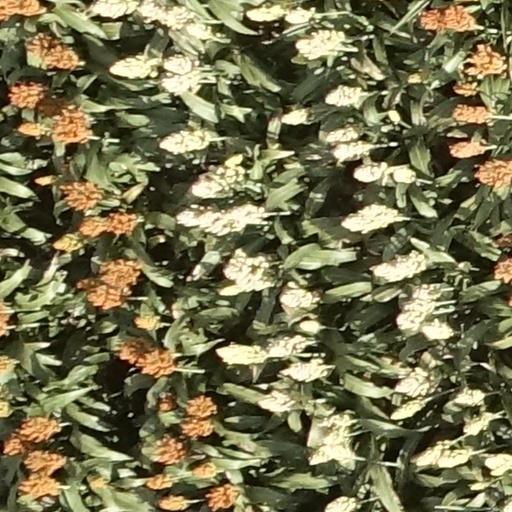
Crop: sorghum